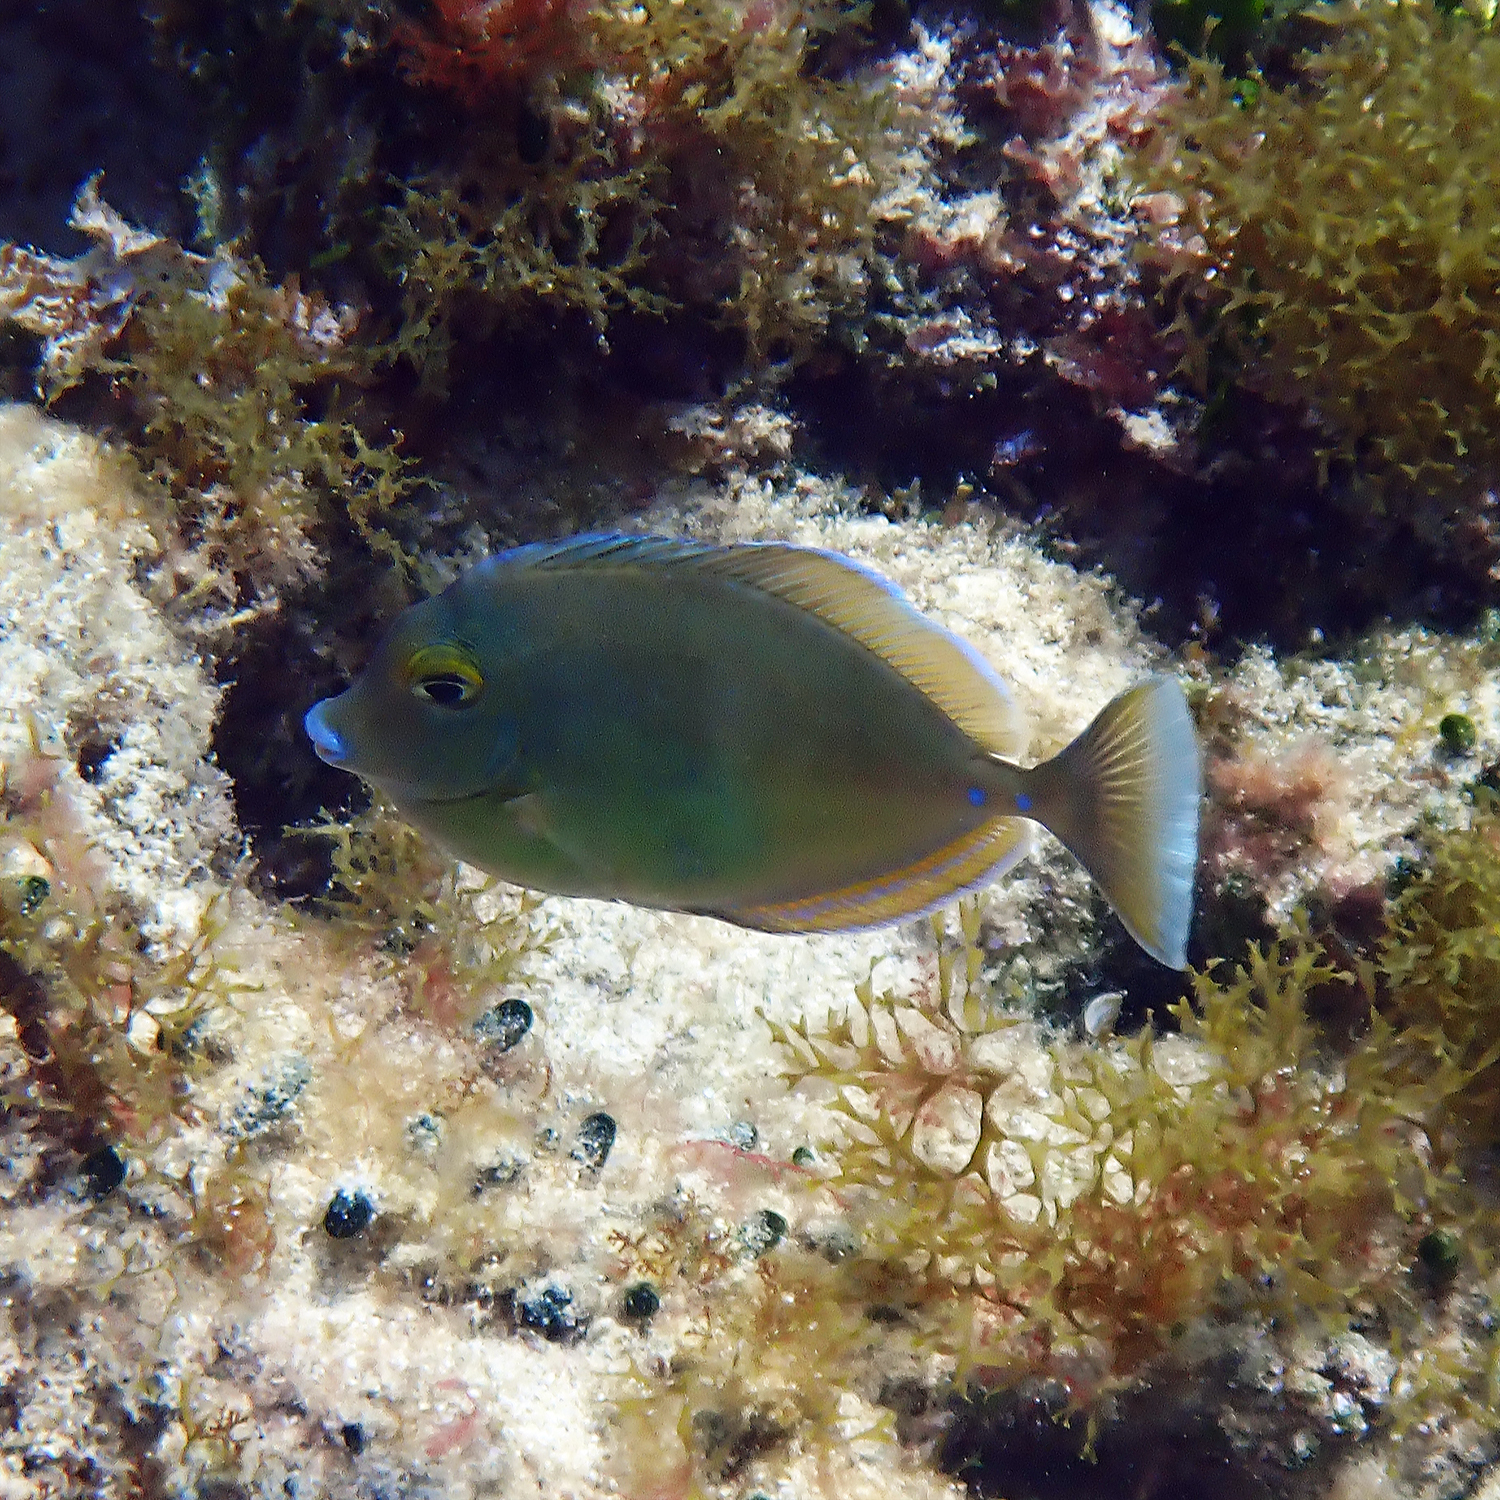
Naso unicornis (Bluespine Unicornfish)